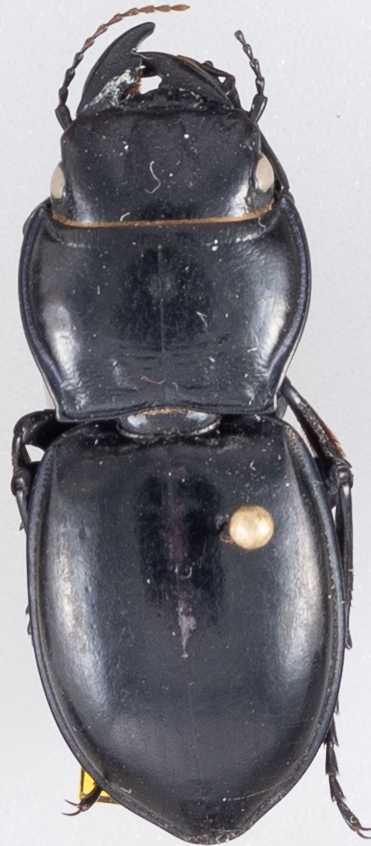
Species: Pasimachus californicus
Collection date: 2022-07-04
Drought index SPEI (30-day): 1.01
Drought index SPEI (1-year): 0.47
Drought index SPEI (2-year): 0.03